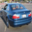
Label: automobile